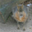
Label: shrew